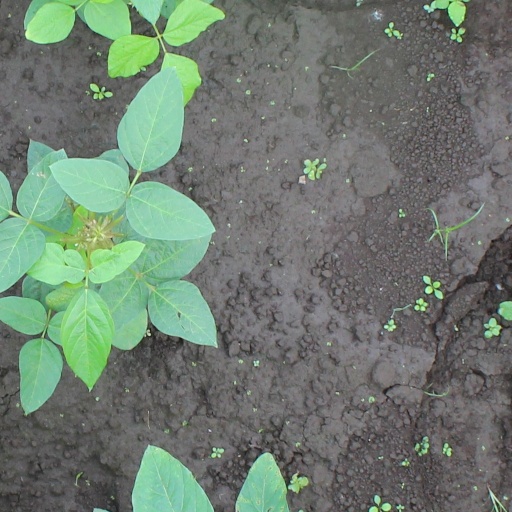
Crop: soybean